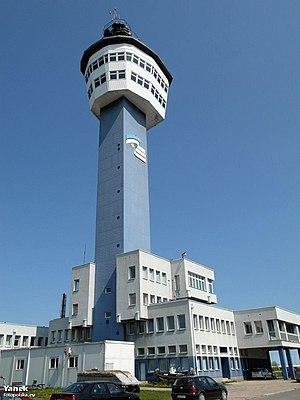
Le phare de Port Północny est un phare situé dans le port de Gdańsk. Le phare se trouve entre du phare de Hel et le phare de Krynica Morska.